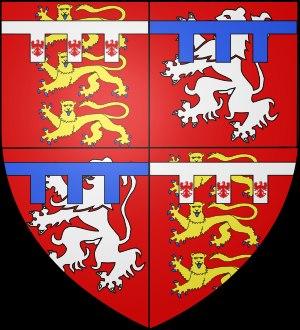
La famille de Montbray, qui tient son toponyme du village de Montbray dans le Cotentin, fait partie des grandes familles baronniales anglo-normandes. Il y a en réalité deux familles distinctes de Montbray. Roger de Montbray, fils de Néel d'Aubigny, est le primogéniteur de la seconde. Il prend le toponyme de Montbray après avoir hérité de son père, en 1129, de l'honneur normand de Montbray. En anglais, Montbray s'anglicise en Mowbray après la perte des territoires normands au XIIIᵉ siècle.